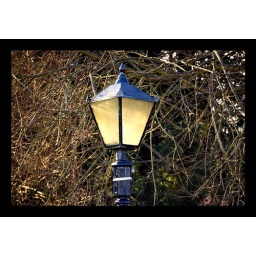
This old style street lamp in a road in Cressington, Liverpool.